Handley Page Hampden

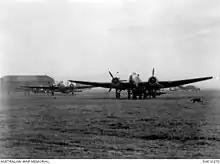
A RAAF Hampden of No. 455 Squadron at RAF Wigsley, Nottinghamshire, circa 1942

The Hampden was also used by the Royal Canadian Air Force (RCAF), Royal Australian Air Force (RAAF), Royal New Zealand Air Force (RNZAF), "Aviatsiya Voenno-Morskogo Flota" (AV-MF: Maritime Military Fleet Aviation) of the Soviet Union and the Swedish "Flygvapnet" (Air Force).